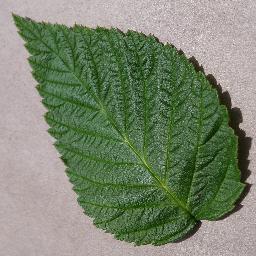
Label: Raspberry___healthy